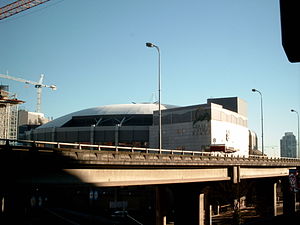
Rogers Arena
General Motors Place.
Rogers Arena er en indendørs arena i Vancouver, British Columbia, Canada. Arenaen, der ved ishockeykampe har plads til 18.630 tilskuere, kostede 160 millioner CAD at opføre og stod færdig i 1995.